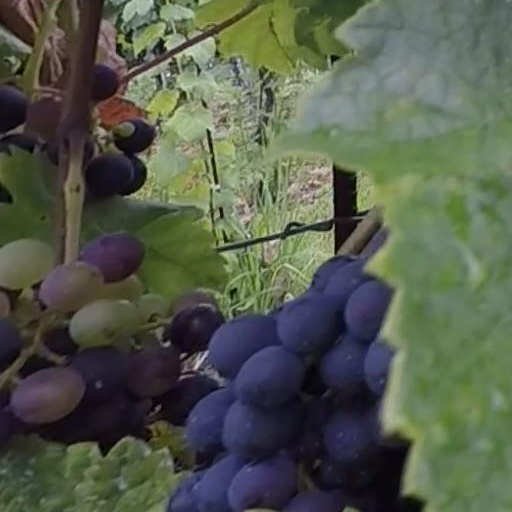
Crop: grape